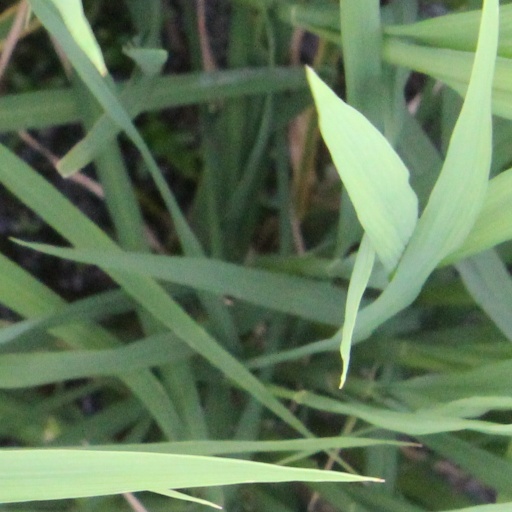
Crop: rice